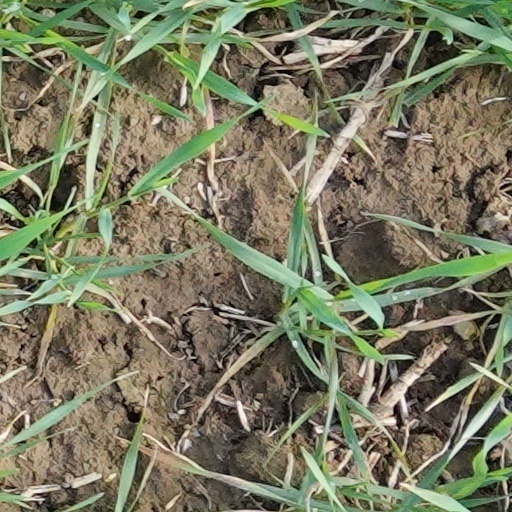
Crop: wheat